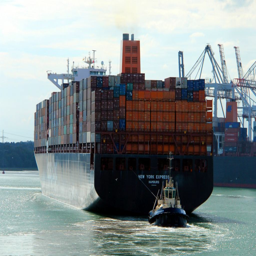
our departure was delayed ever so slightly while we waited for this enormous container ship to pass .